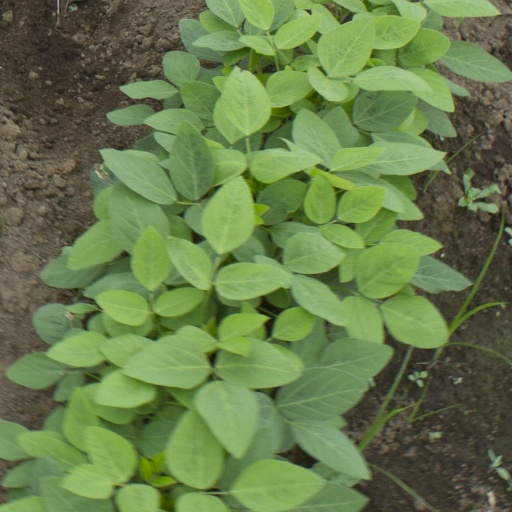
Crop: soybean